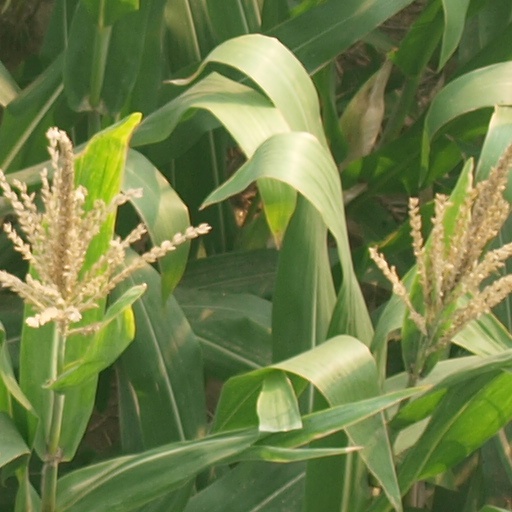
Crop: maize; corn